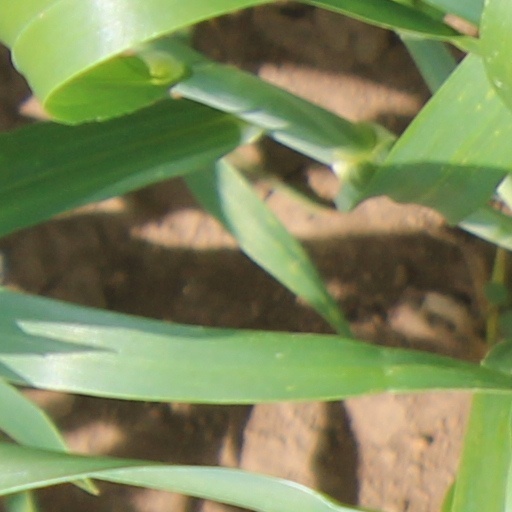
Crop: wheat